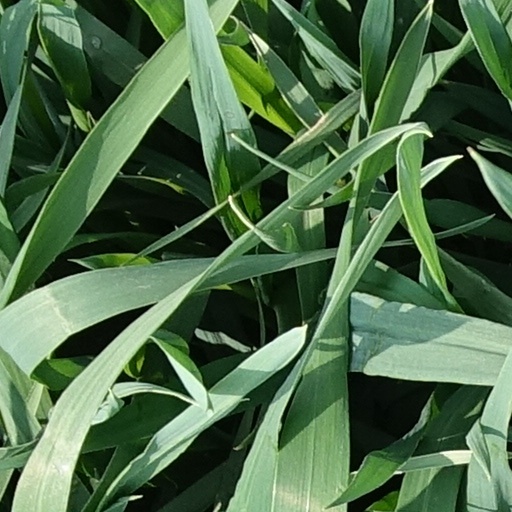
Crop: wheat